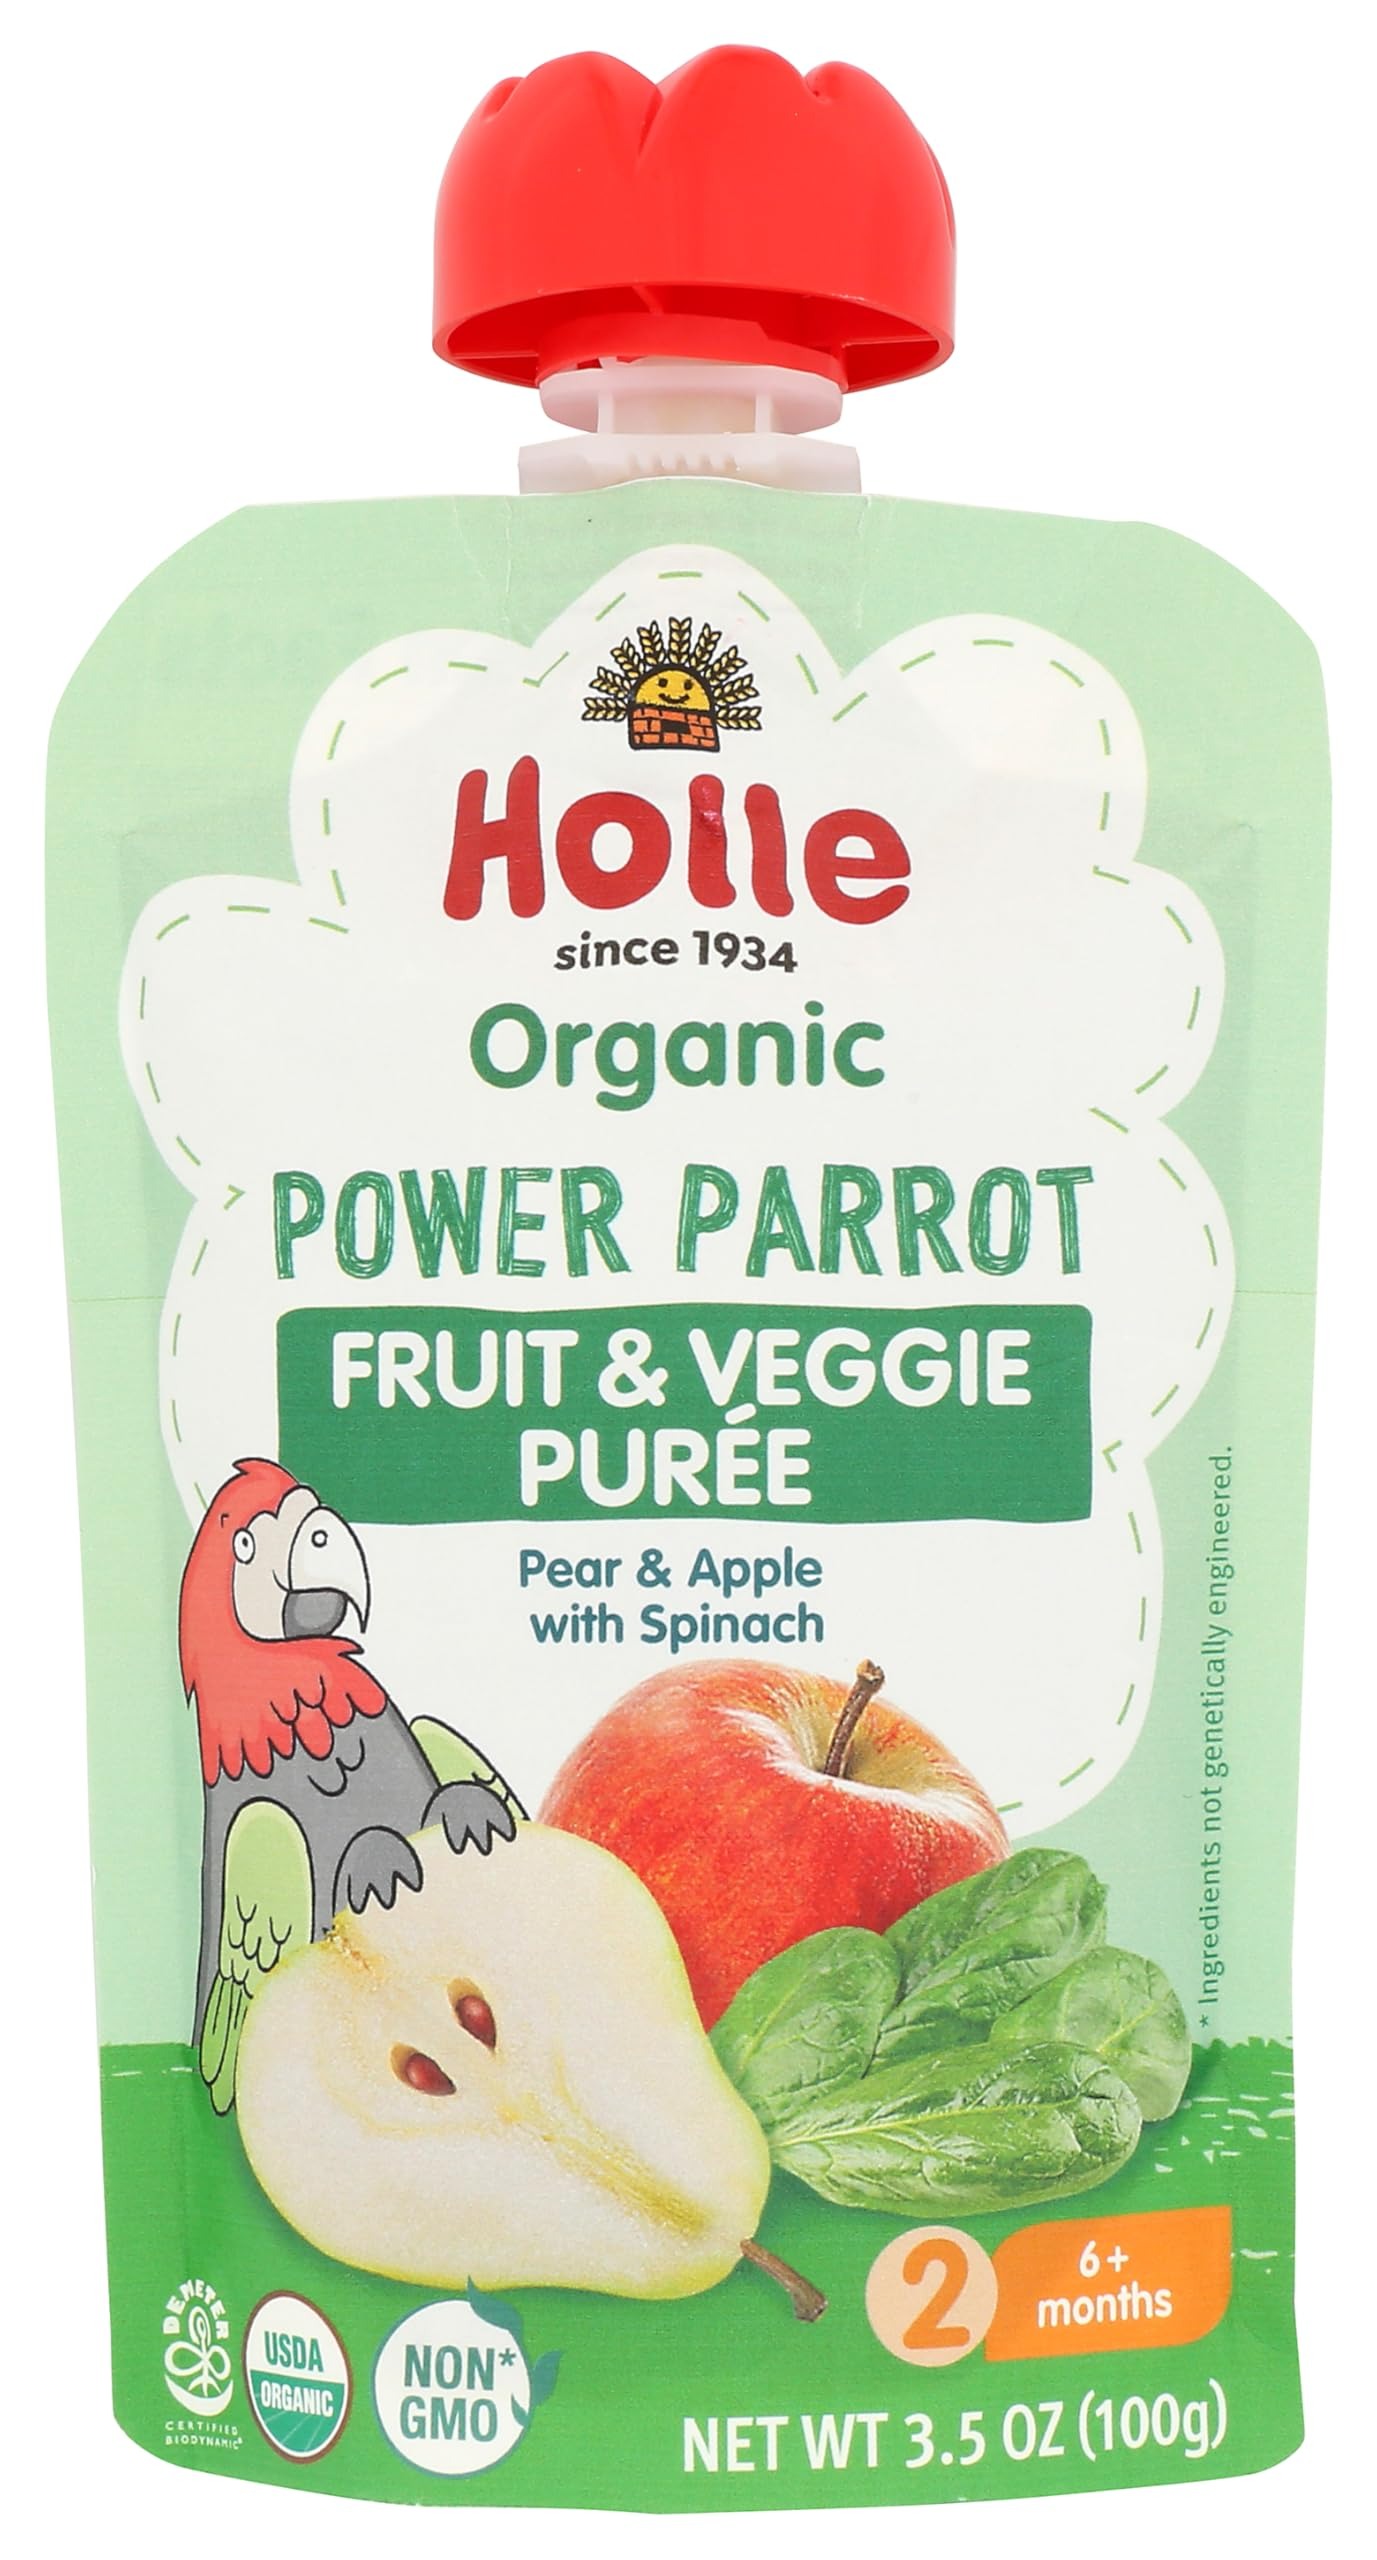
Item Name: Holle Organic Power Parrot Fruit & Veggie Pouch, 3.5 OZ
Product Description: Essentials
Value: 3.5
Unit: Ounce

Price: 2.07